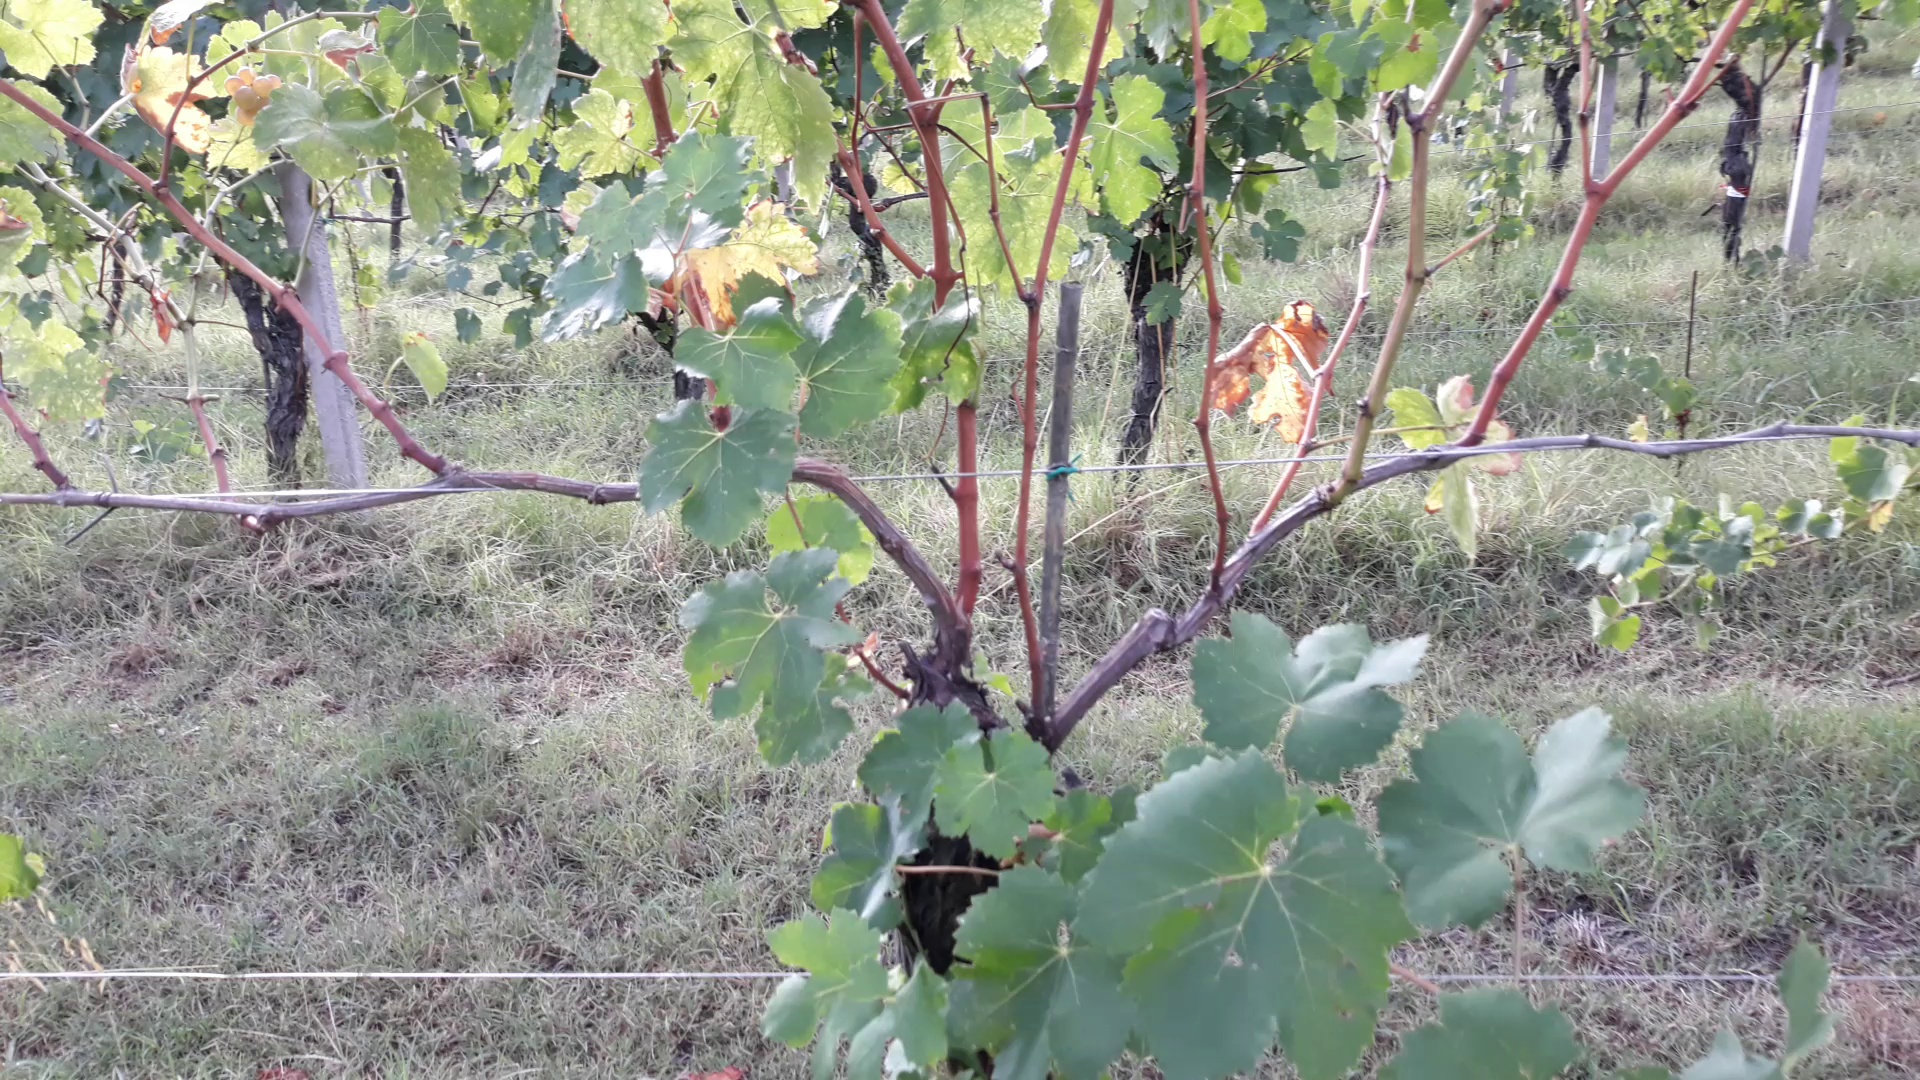
Label: esca